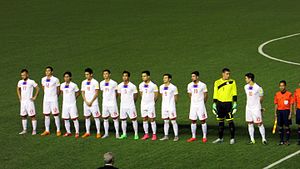
Filippinernes fodboldlandshold
Filippinernes fodboldlandshold forinden en kamp mod Maldiverne.
Filippinernes fodboldlandshold er det nationale fodboldhold i Filippinerne og repræsenterer landet i international fodbold. Holdet styres af den filippinske fodboldforbund, det styrende organ i fodbold i Filippinerne. På trods af at den ældste landshold i Asien, har Filippinerne aldrig haft nogen betydelig succes på den internationale scene og har aldrig kvalificeret sig til AFC Asian Cup eller FIFA World Cup. Men de havde en hvis succes i sine tidlige år mellem 1913 og 1934 i Far Eastern Championship Games.